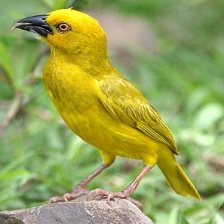
Species: EASTERN GOLDEN WEAVER
Scientific name: PLOCEUS SUBAUREUS